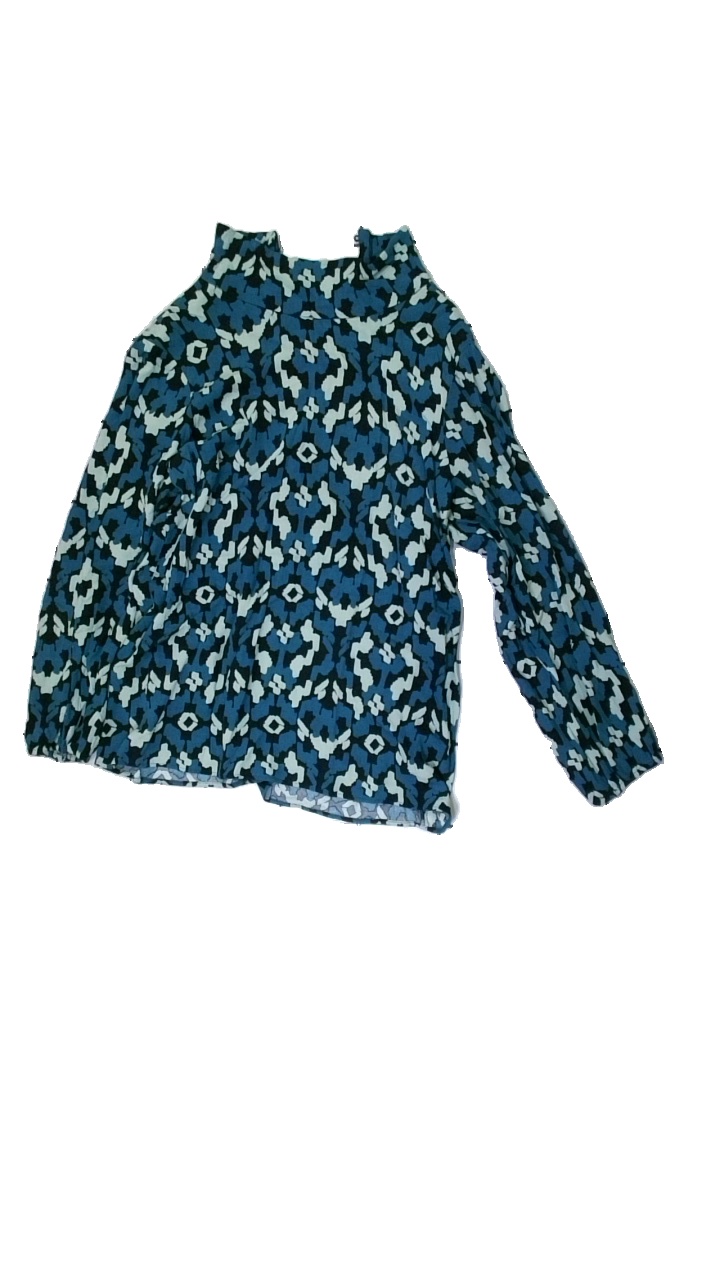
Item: Blouse (Ladies)
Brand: Dobber
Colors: Green, Black
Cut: Regular
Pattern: Other
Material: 100% Viscose
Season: All
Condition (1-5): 5
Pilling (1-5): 5
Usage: Reuse
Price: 50-100